Vice (TV series)

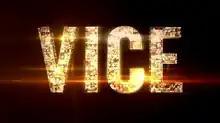
Title card from seasons 1–3

Vice (stylised as VICE) is a documentary television series created and hosted by Shane Smith of "Vice" magazine. It covers topics using an immersionist style of documentary filmmaking on Showtime. It premiered on April 5, 2013, on HBO. The show's second season aired in 2014 and won an Emmy Award for Outstanding Informational Series or Special.